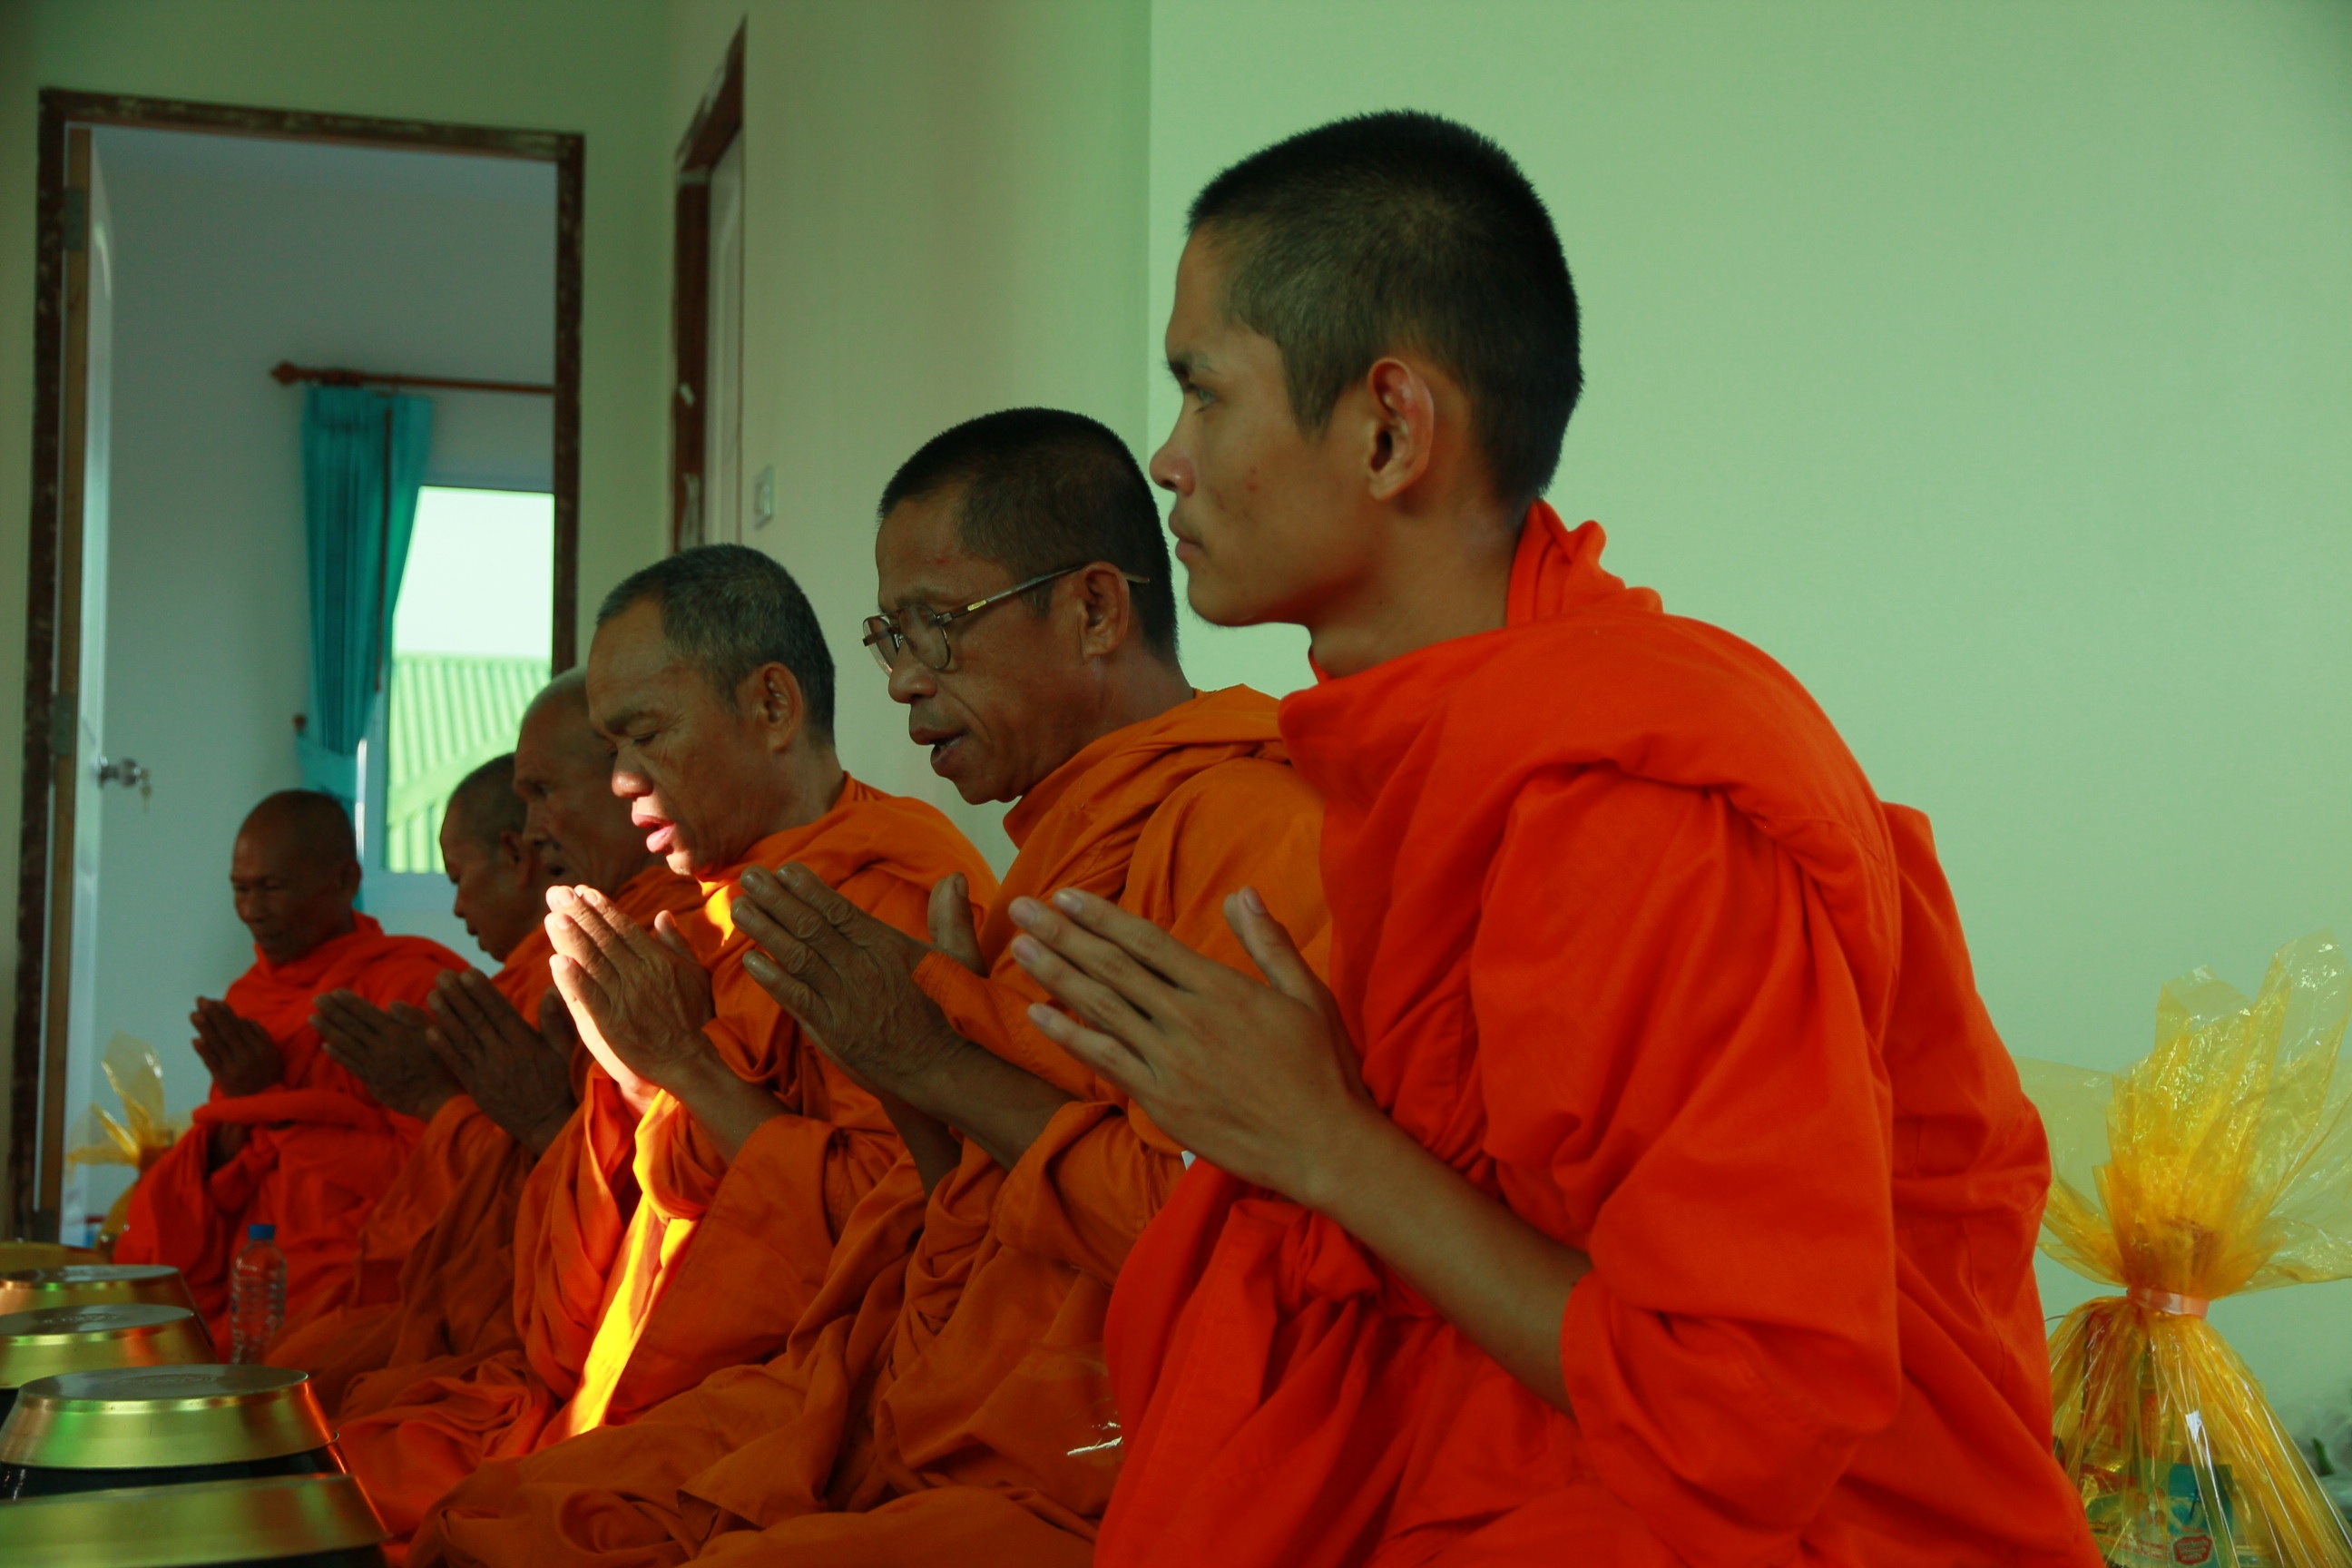
person, people, monk, buddhist, buddhism, child, thailand, religious, temple, lama, thai, traditional, cultural